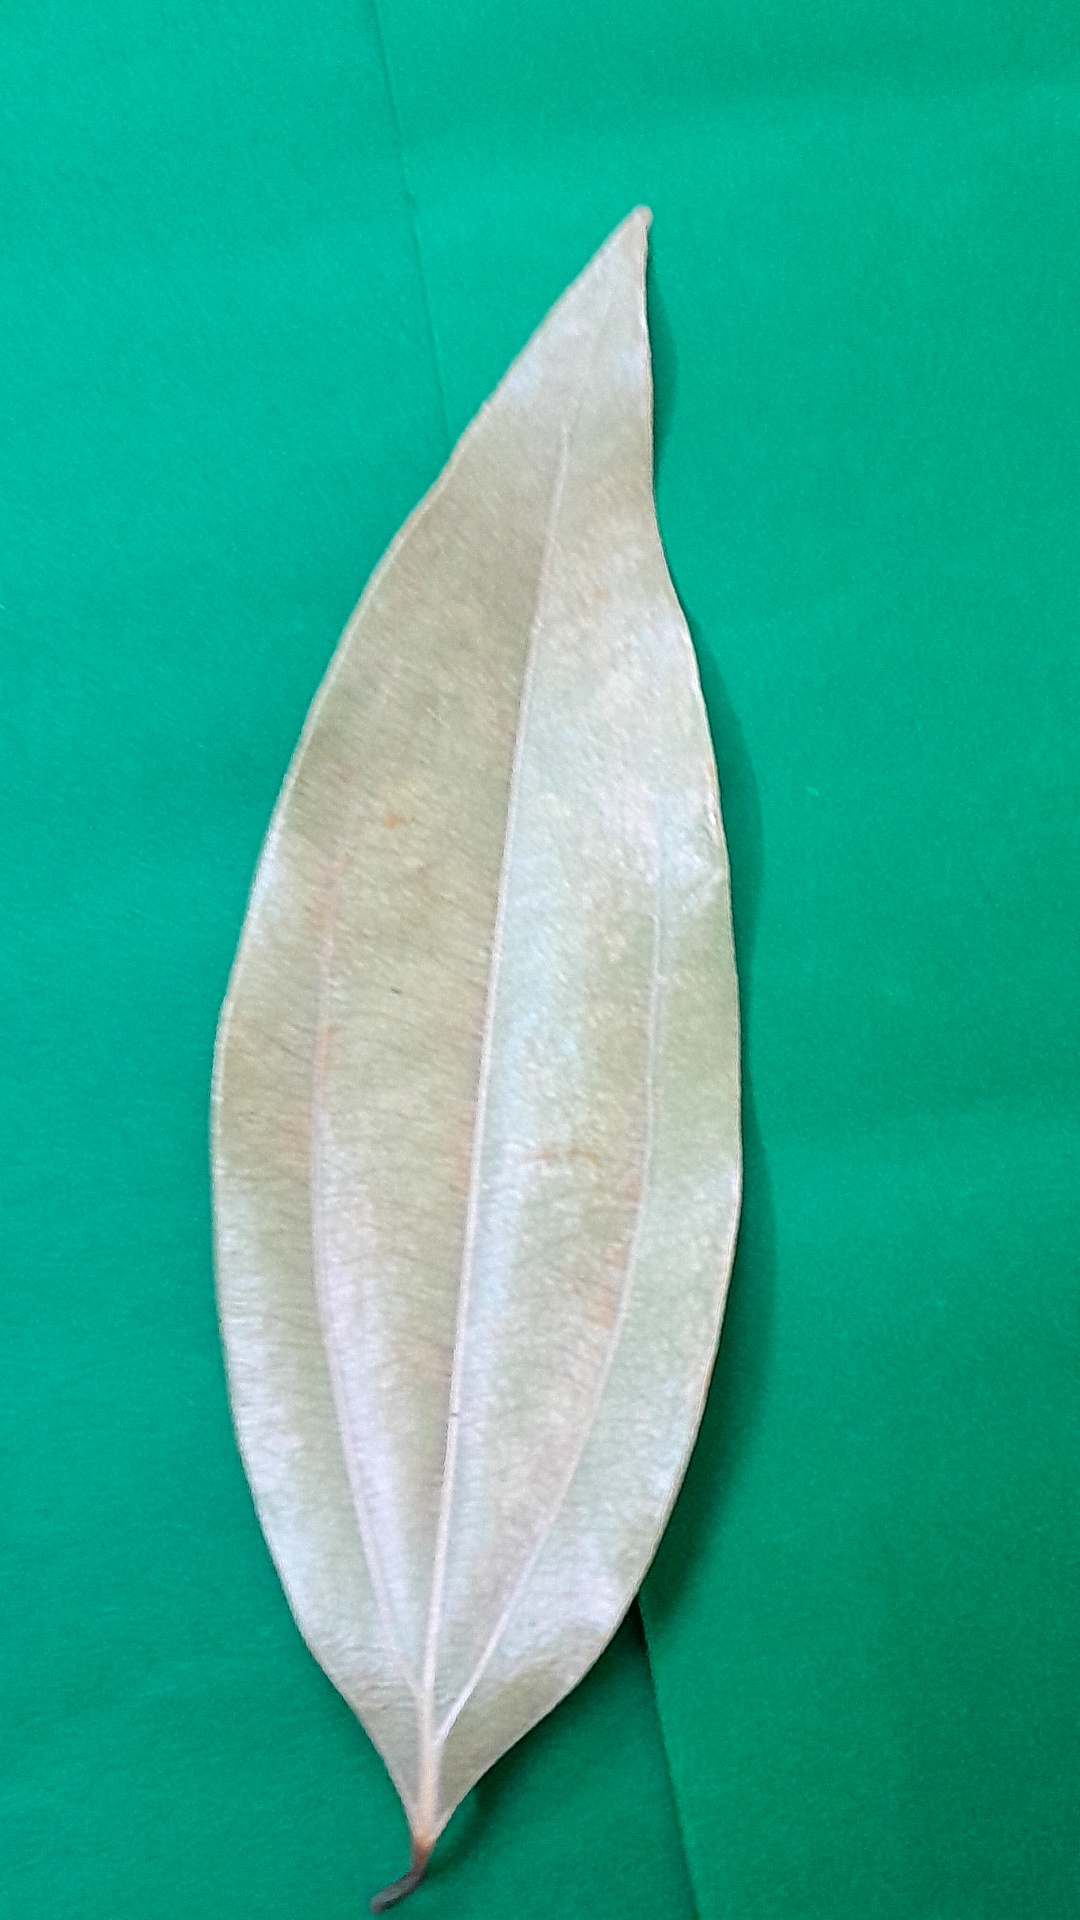
Label: Dry Leaf